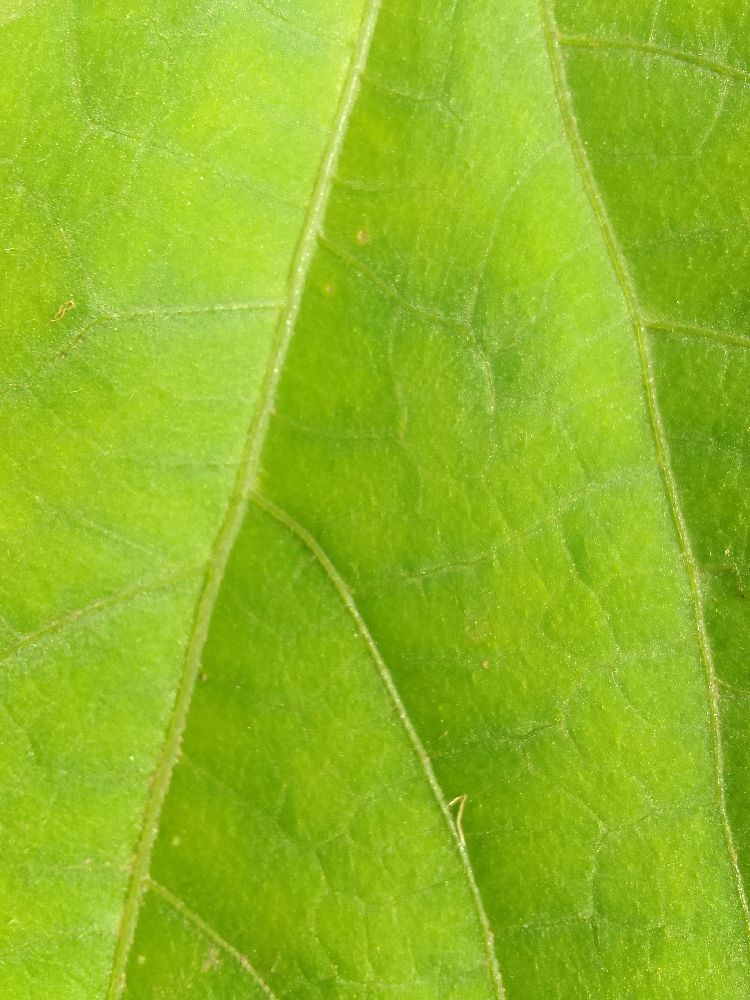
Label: healthy